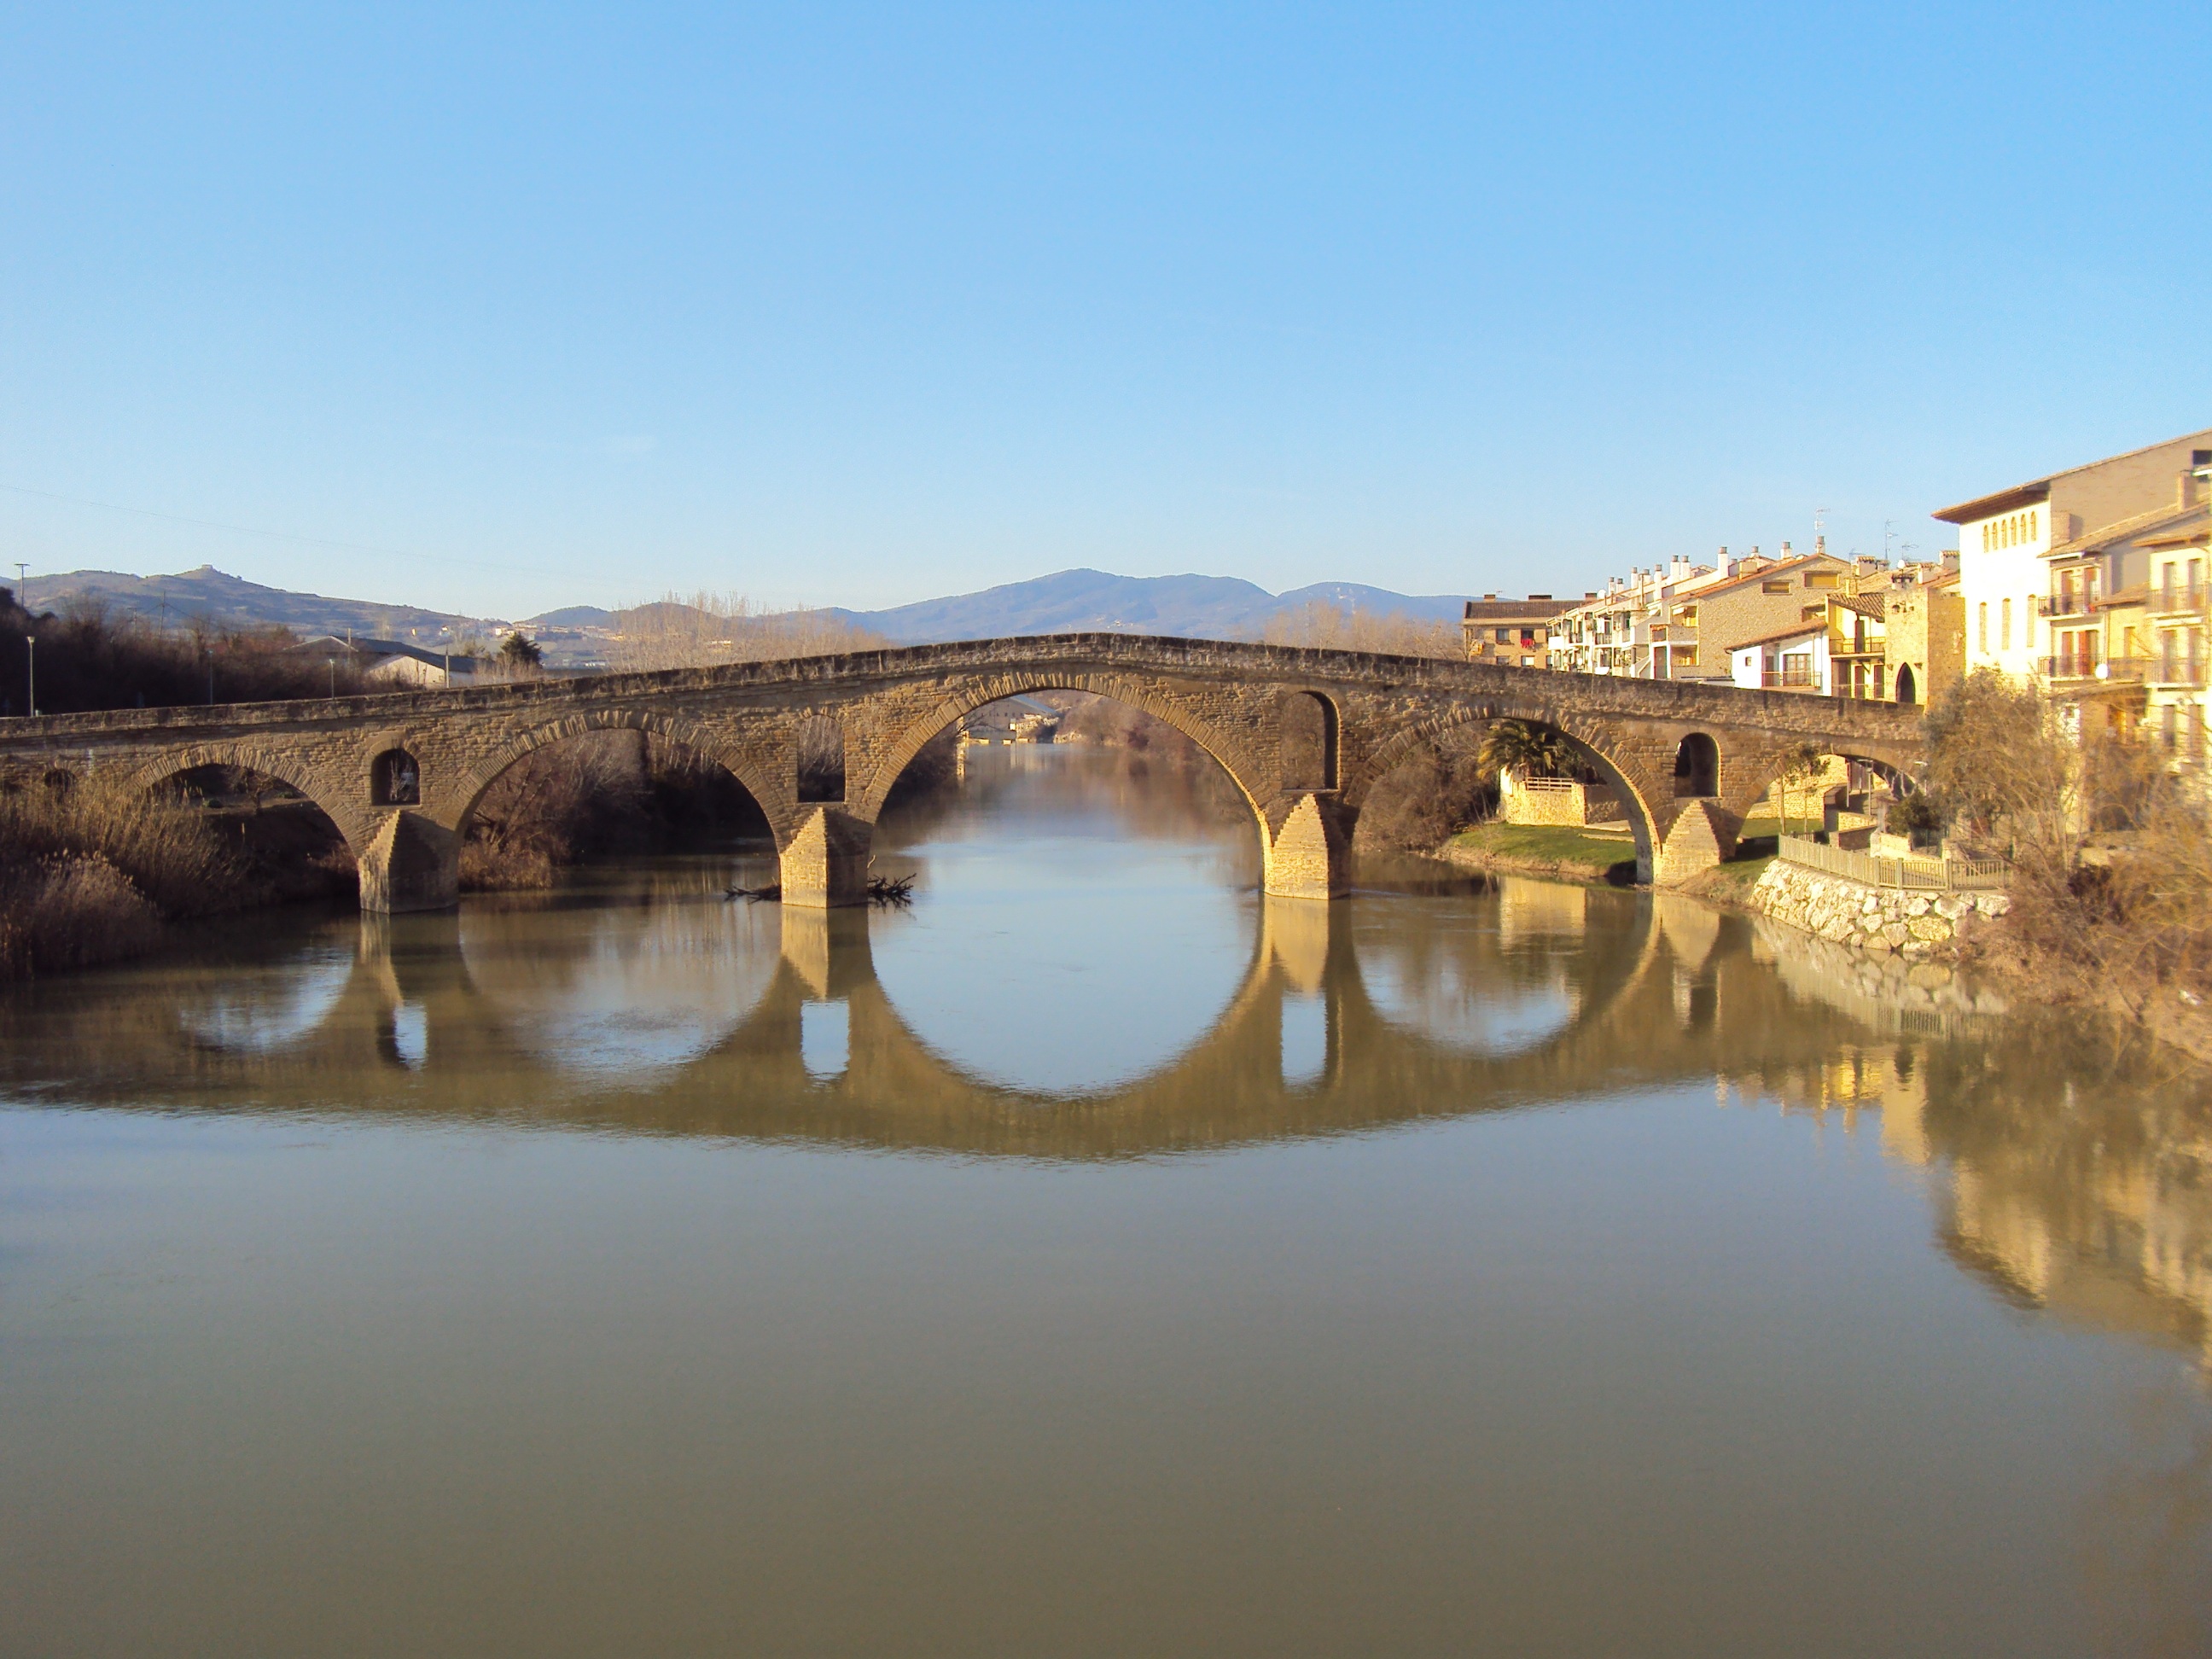
landscape, water, architecture, bridge, lake, river, stone, reflection, ancient, reservoir, waterway, wadi